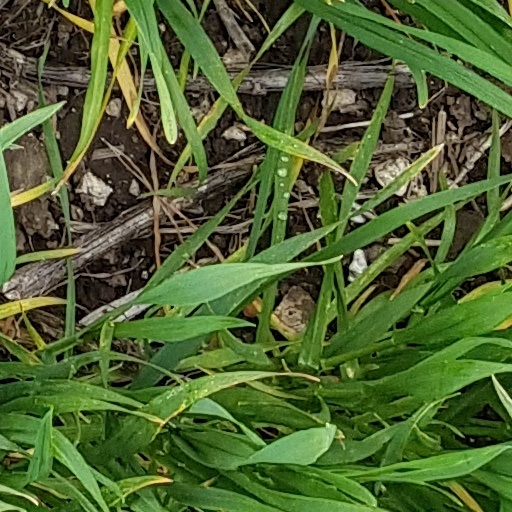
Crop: wheat